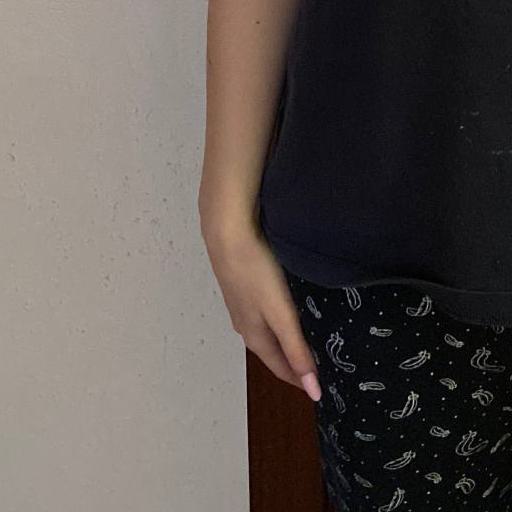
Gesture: no_gesture